Jubilee coinage

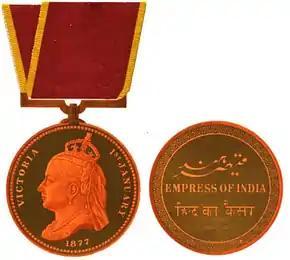
The 1877 Empress of India Medal depicts Victoria with a small crown.

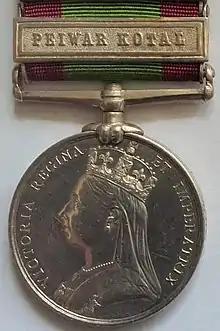
Boehm's Afghanistan Medal (1881)

By the late 1870s, most denominations of British coins carried versions of the obverse design featuring Queen Victoria created by William Wyon and first introduced in 1838, the year after she acceded to the throne at the age of 18. The queen, approaching her 60th birthday, no longer resembled her numismatic depiction; and in February 1879, the private secretary to the queen, Sir Henry Ponsonby, informed the Deputy Master of the Royal Mint, Charles Fremantle, that Joseph Edgar Boehm had been engaged to produce a medallic likeness of the queen that could be adapted for coinage purposes. Born in Austria, Boehm had trained as a medallist and had undertaken several sculptural commissions for the royal family.